Justification from eternity

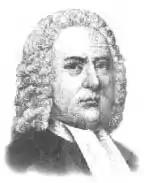
John Gill, an early proponent of the doctrine of justification from eternity.

Justification from eternity is a concept within Protestant theology asserting that the justification of a believer takes place at least partially in eternity past.